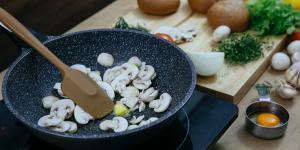
mejores sartenes para induccion